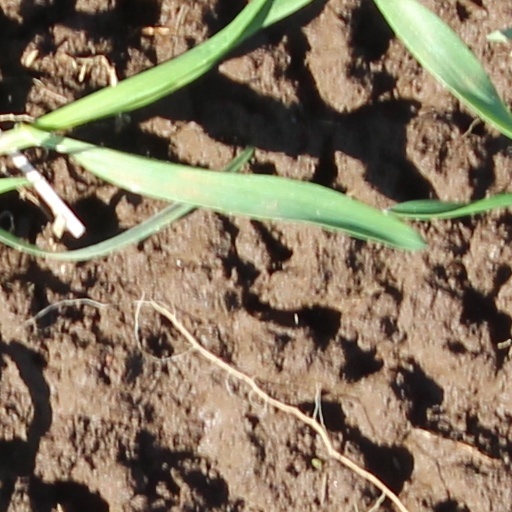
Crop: wheat